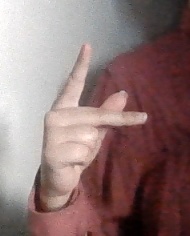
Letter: dha